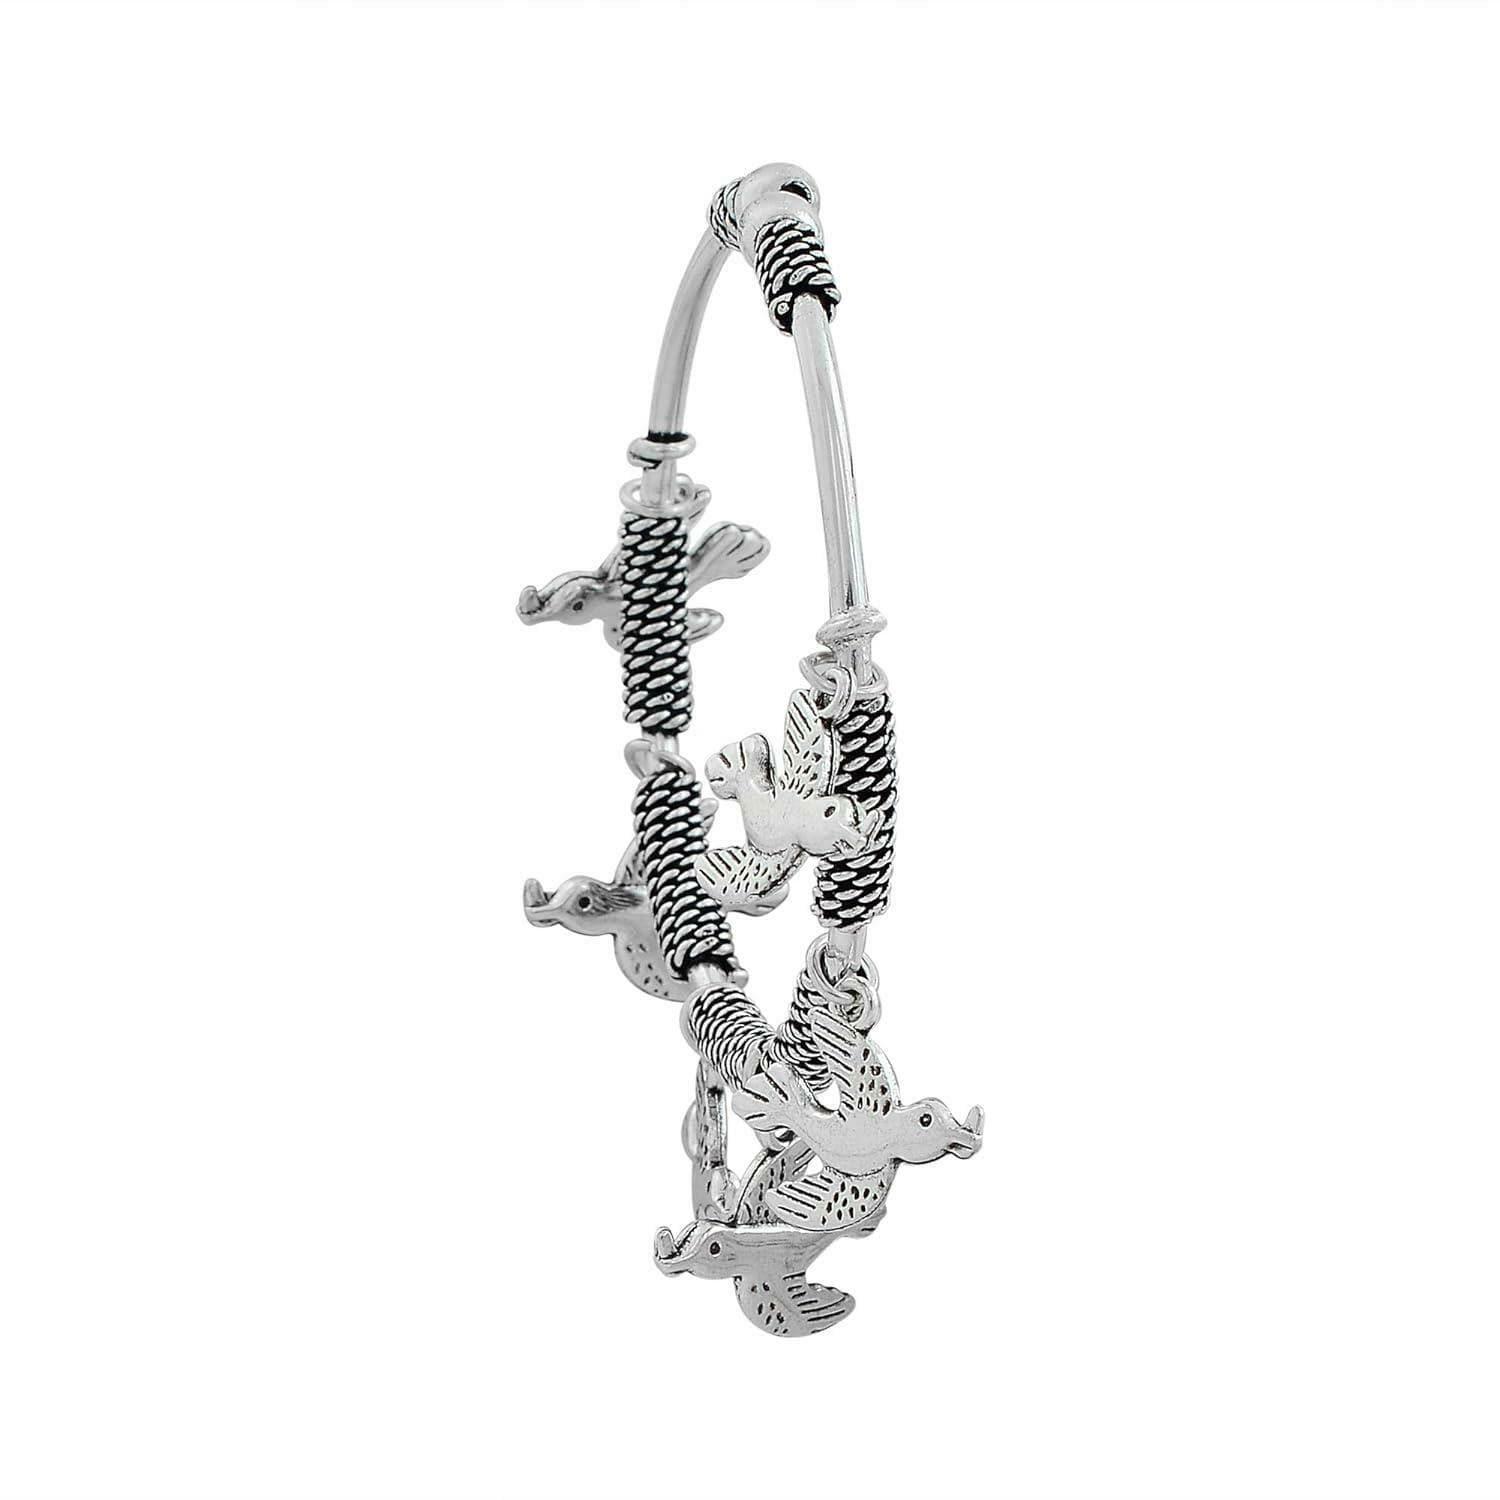
Morir German Silver For Women 1 0
Type: Necklaces & Pendants
Brand: MORIR
Price: Rs. 499
 A symbol of strength, honor, stability and tenacity, this captivating 3d charm features a silver plating hummingbird jewelry suitable for party, banquet, dating, daily life, etc. featuring hummingbird charm design, unique and beautiful. our charm bracelets for women look luxurious and gorgeous. you can’t be left unnoticed when you wear it in public.
Features: Hanging Dangle Hummingbird Jewelry Are Commonly Believed To Bring Luck To The Person Who Is Wearing It And Makes A Great Gift For Wishing Someone Luck. Truly A Remarkable Gift.,( Weight (In Grams )-20 & ( Color - Silver ),This Dangle Hummingbird Charm Bracelet, Can Be Adjusted. Designed To Be Worn As An Accent Piece For Casual Dress,Or Perfect To Be A Gift For Your Lover,Familes Or Friends On Birthday,Graduation,Thanksgiving, Christmas, Valentine'S Day, Etc.,Gift For Her: An Ideal Gift For Her, Perfect For Any Occasion, Packed In A Beautiful Ready-To-Gift Box. You Don'T Need To Opt-In For Any Additional Gift Packaging. Care Instructions: Keep Away From Moisture, Perfumes, And Chemicals.,Brand \Morir\ Focus On Jewelry Production More Than Ten Years. We Are Provide High Quality Products. Purchase Any Other Pieces From Our Entire Jewelry Collections To Complete Your Look At Discounted Price.